Malate dehydrogenase

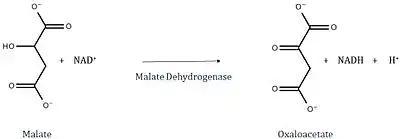
General reaction showing malate dehydrogenase catalyzed oxidation of malate through reduction of NAD.

Malate dehydrogenases catalyzes the interconversion of malate to oxaloacetate. In the citric acid cycle, malate dehydrogenase is responsible for catalyzing the regeneration of oxaloacetate This reaction occurs through the oxidation of hydroxyl group on malate and reduction of NAD. The mechanism of the transfer of the hydride ion to NAD is carried out in a similar mechanism seen in lactate dehydrogenase and alcohol dehydrogenase. The ΔG'° of malate dehydrogenase is +29.7 kJ/mol and the ΔG (in the cell) is 0 kJ/mol.